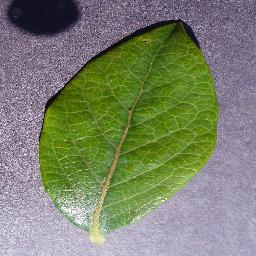
Label: Blueberry___healthy